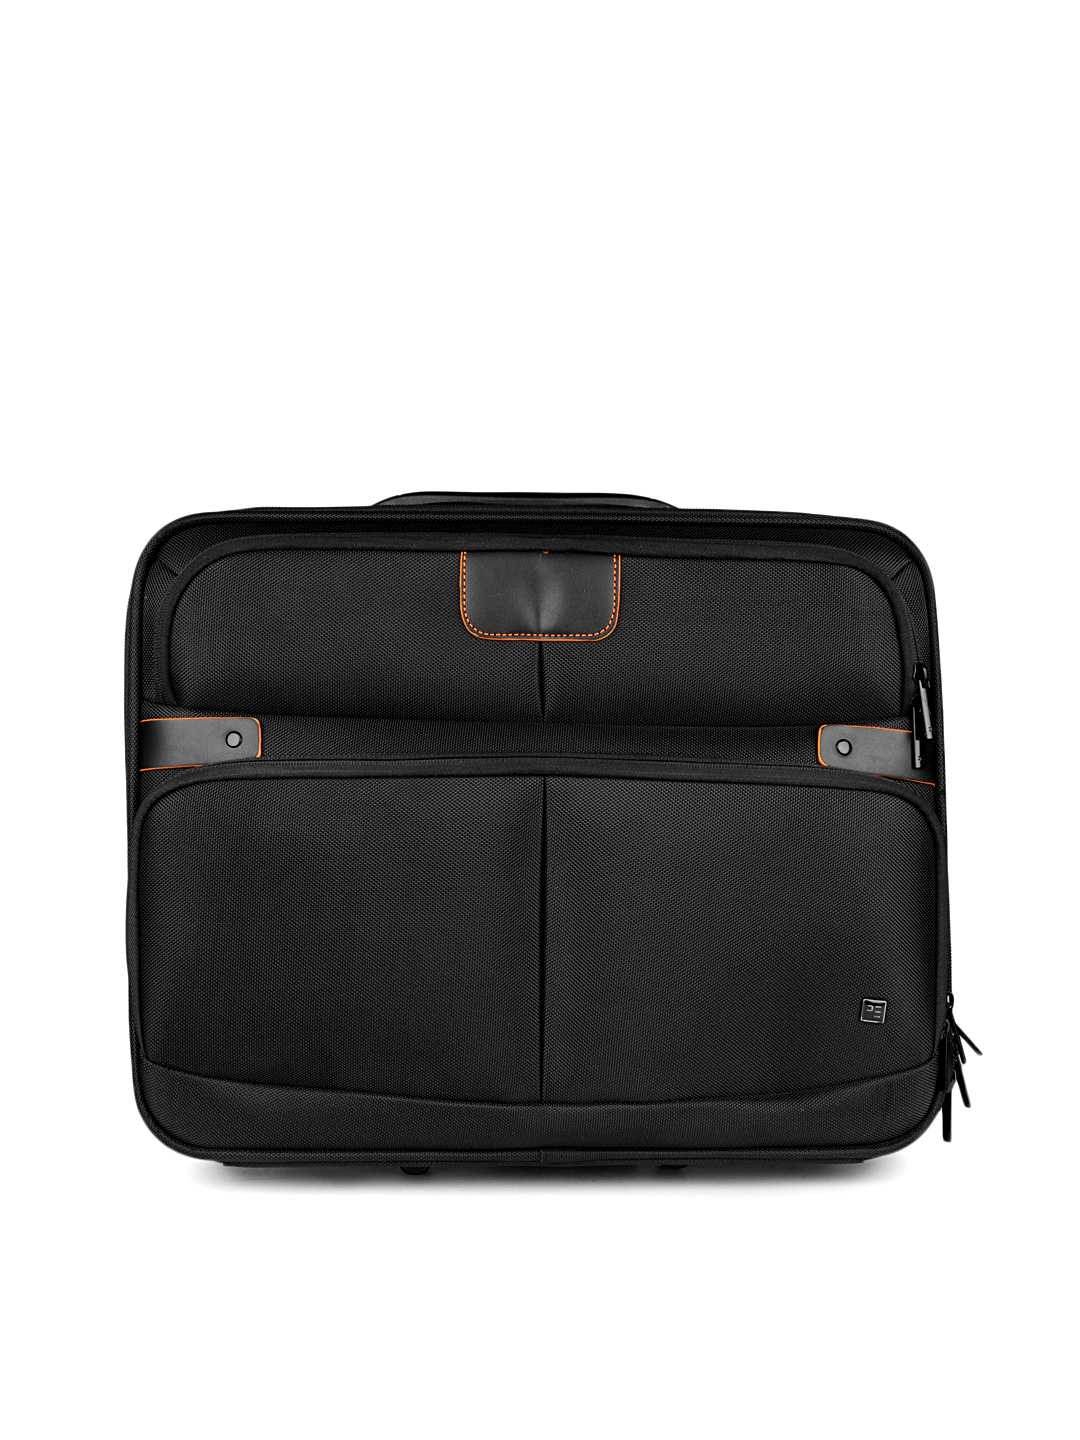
Peter England Unisex Black Bag
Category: Accessories / Bags / Laptop Bag
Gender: Unisex
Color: Black
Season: Summer 2012
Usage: Casual